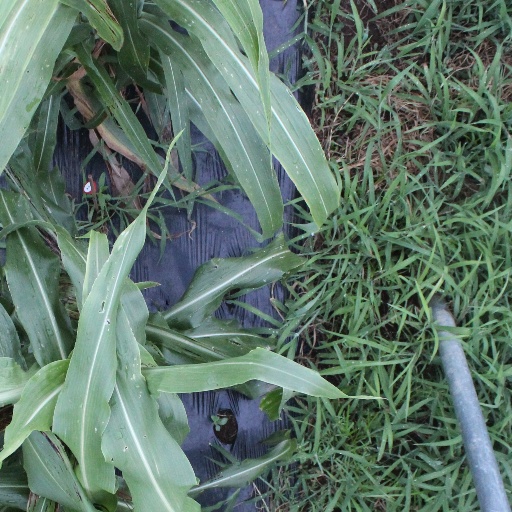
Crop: sorghum